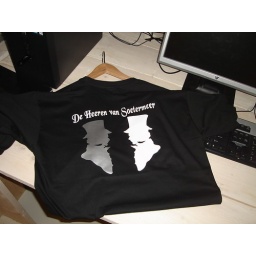
Logo's on T-shirt in white and silver flex transfer